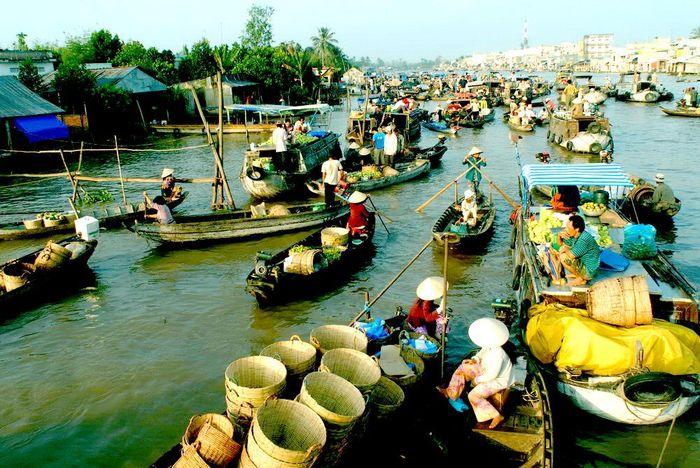
đây là bức ảnh xuất hiện ở một chợ nổi trên sông